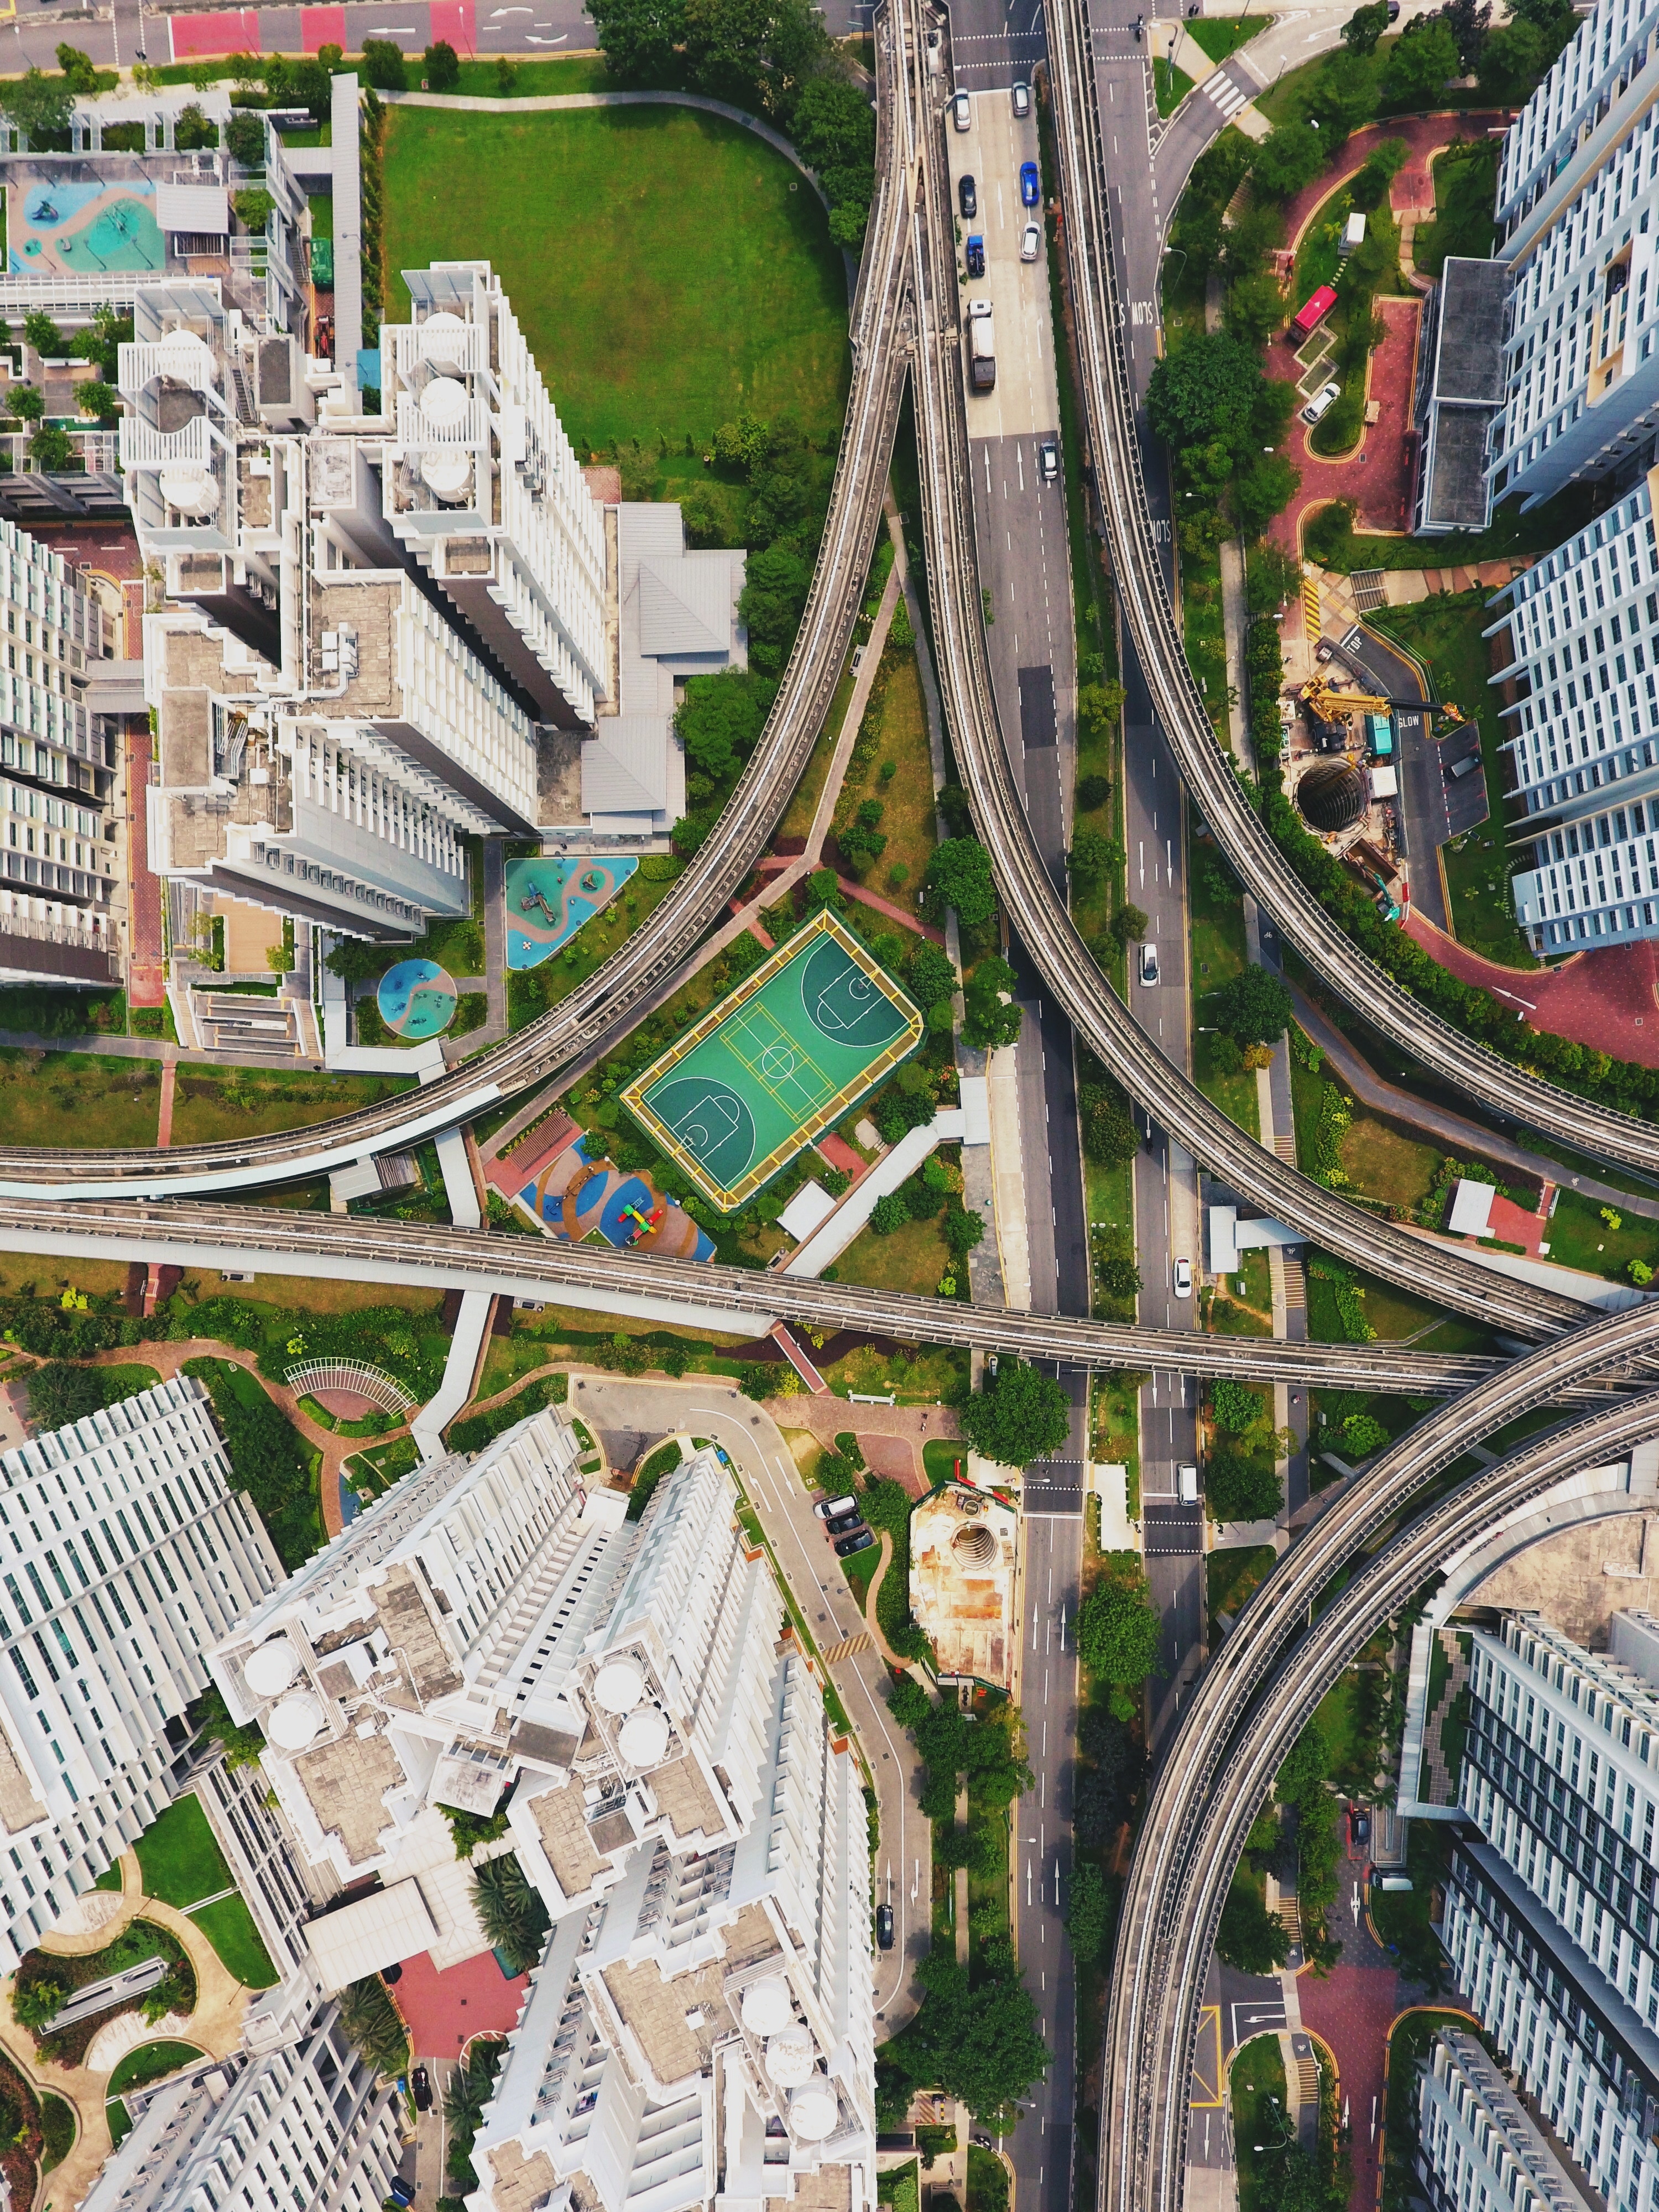
junction, metropolitan area, urban area, road, intersection, urban design, aerial photography, bird's eye view, overpass, transport, landmark, highway, metropolis, street, infrastructure, thoroughfare, architecture, freeway, residential area, bridge, city, mixed use, landscape, skyway, traffic, transport hub, lane, nonbuilding structure, suburb, cityscape, pedestrian, building